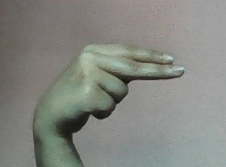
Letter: ain